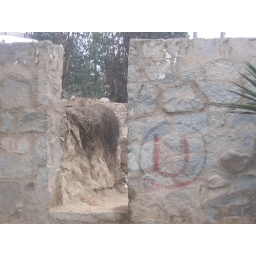
The dried-up bush in Huascaran contrasts with the green tree of the previous picture.